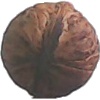
Label: walnut